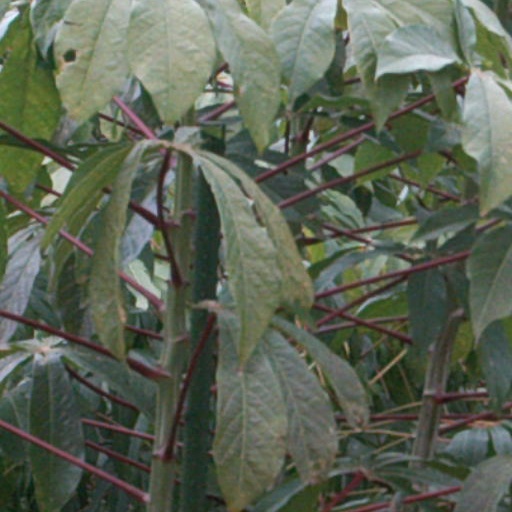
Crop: cassava